Tochinoshin Tsuyoshi

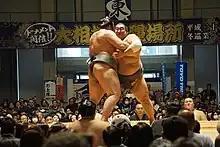
Tochinoshin (left) grappling with Tokushōryū, December 2017

In September 2015 he maintained his rank with a 10–5 record and received his fifth Fighting Spirit prize. He scored only 7–8 in the following November tournament but managed to stay at "komusubi," although he fell to the "maegashira" ranks after a 6–9 in January. In the May 2016 tournament he received his first Technique Prize, and earned promotion to the third highest rank of "sekiwake" for the first time in the following July tournament. Losing records in July and September saw him drop down the rankings but he returned to "komusubi" yet again after a 10–5 in November. In January 2017 he lost his first five bouts before withdrawing from the tournament with a knee injury. He had an excellent showing in the July 2017 tournament, which resulted in his being promoted to "maegashira" 1 for the September tournament, but an aggravation of his knee injury resulted him only achieving four wins against eleven losses in September.